List of national parks of Seychelles

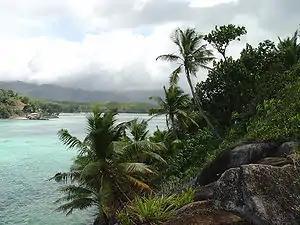
Moyenne Island in Ste Anne Marine National Park

There are three terrestrial national parks and six marine national parks in the Seychelles. The parks are administered by Seychelles National Environment Commission (SNEC), which falls under the Department of the Environment.